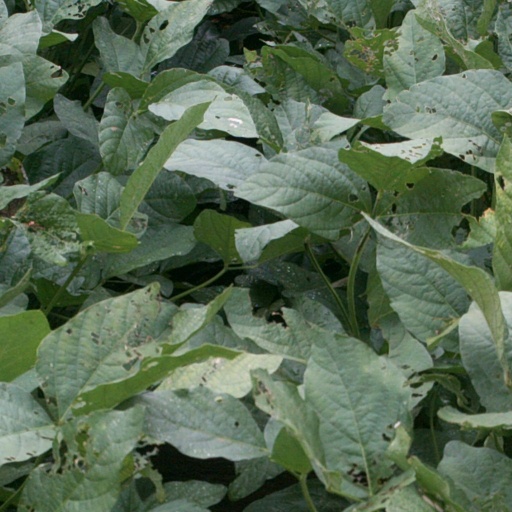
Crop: soybean